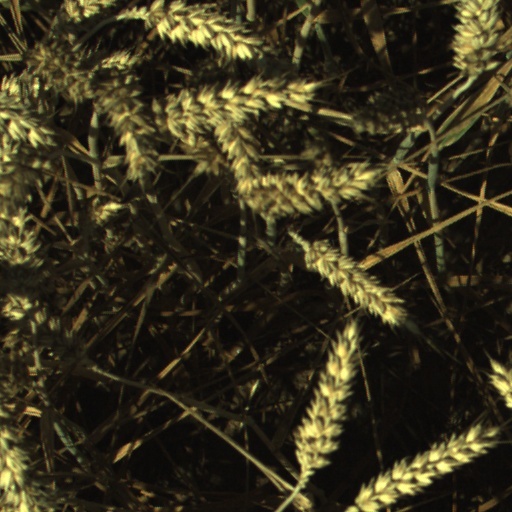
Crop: wheat